Brownfield, Maine

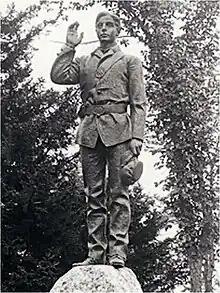
Union private Daniel A. Bean of Brownfield, Maine, 11th Maine Volunteer Infantry Regiment by Sculptor John Wilson

The area was once territory of the Pequawket Abenaki Indians, whose main village was located at what is today Fryeburg. It was granted on January 23, 1764, by the Massachusetts General Court to Captain Henry Young Brown for his services in the French and Indian Wars. Settlement began about 1765. Brown was required to settle 38 families by June 10, 1770, with a minister recruited by three years after that. Unfortunately, a portion of the original grant was found to lie in New Hampshire.